Kawartha Lakes Road 35

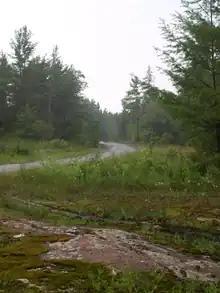
North of the Head River, Kawartha Lakes 35 enters the Canadian Shield.

During the early-1800s, the government of Upper Canada, a majority of which is now Ontario, appropriated settlers to various lots which had been surveyed along the lake shores of Lake Erie and Lake Ontario. The townships established along these "fronts" contained generally fertile land composed of glacial till and clay-rich loam. As these townships filled up, business opportunities presented themselves for investors to purchase native lands and open them to settlement. The Canada Company was the most successful of these ventures, and attracted settlers to vast areas of land in Western Ontario by building routes such as the Huron Road and the Toronto–Sydenham Road during the 1830s and 1840s. As these areas too filled, the government came under pressure to open up the unforgiving terrain of the Canadian Shield to settlement, and sought to establish a network of east–west and north–south roads between the Ottawa Valley and Georgian Bay. This area was known as the Ottawa–Huron Tract.